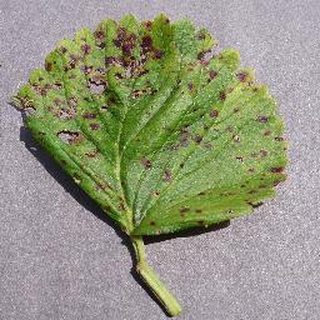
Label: strawberry_leaf_scorch